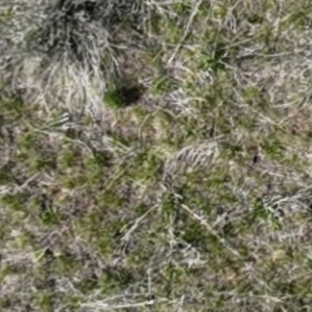
Month: may